List of awards and nominations received by St. Elsewhere

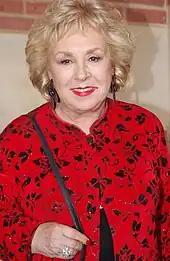
Doris Roberts won in 1983 for her role as Cora.

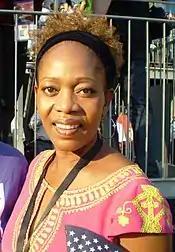
Alfre Woodard was nominated for Outstanding Lead Actress and Outstanding Guest Actress in a Drama Series for her role as Dr. Roxanne Turner.

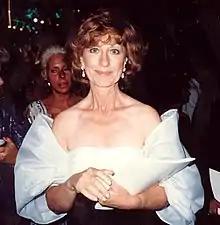
Christina Pickles was nominated five times for her performance on the series.

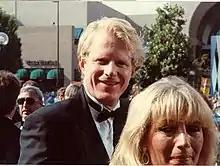
Ed Begley, Jr. was nominated for a Golden Globe in 1986

The Golden Globe Award is an annual accolade presented by the Hollywood Foreign Press Association (HFPA) which honors the best performances in television and film. "St. Elsewhere" was nominated four consecutive times for Best Television Series – Drama while Ed Begley, Jr. was nominated once for Best Supporting Actor – Series, Miniseries or Television Film.